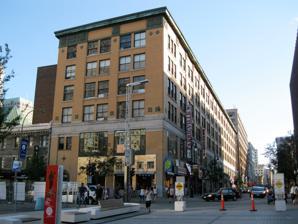
Building: Belgo Building
Country: Canada
Year built: 1913
The Belgo Building in 2012. The Belgo Building ( French : Édifice Belgo ) is a six-storey building in the Quartier des spectacles district of Montreal , Quebec , Canada. It houses 27 art galleries as well as artist workshops and dance studios. It is located at 372 Saint Catherine Street West . History The Belgo Building in 1912. The Belgo Building was designed in 1912 by architects Finley & Spence and completed in 1913. The exterior materials are a combination of yellow brick, Indiana limestone and Montreal greystone. The building was altered in 1958 by architect F. David Mathias, who renovated the main entrance in polished green granite . The building originally housed a luxury department store known as Scroggie's. It was later sold to an American company and renamed Almy's, after which the upper floors were leased to companies in the garment industry. Almy's closed in 1922, after which the entire building was used by the garment industry. In the 1980s artists began renting out space in the building, while garment business were moving out, as the garment district shifted north to Mile End and later Ahuntsic . Today, the building is home to the largest concentration of contemporary art galleries in Canada. References